Rock music in Russia

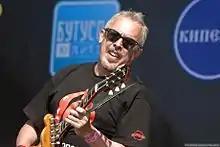
The "forefathers" of 70's Russian rock: Andrey Makarevich founded "Mashina Vremeni" in 1969...

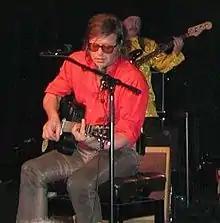
...and Boris Grebenshchikov founded "Aquarium" in 1972

The beat music movement developed in the provinces. The first Russian rock and roll magazine "Beat-Echo" was released in 1965 (as samizdat). On December 18, 1966, the first rock festival in the USSR was held in Kamensk-Uralsky, Sverdlovsk region. In May 1969, the festival later known as "Woodstock-na-Donu" was held in Rostov-na-Donu.